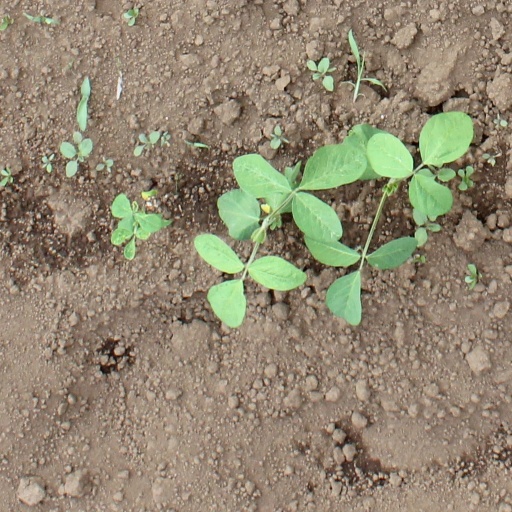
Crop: soybean